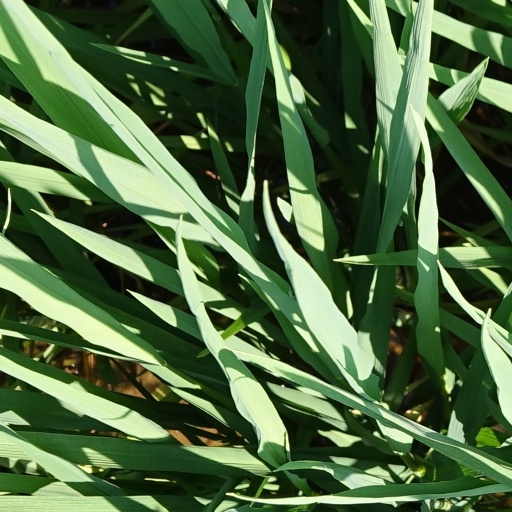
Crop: rice